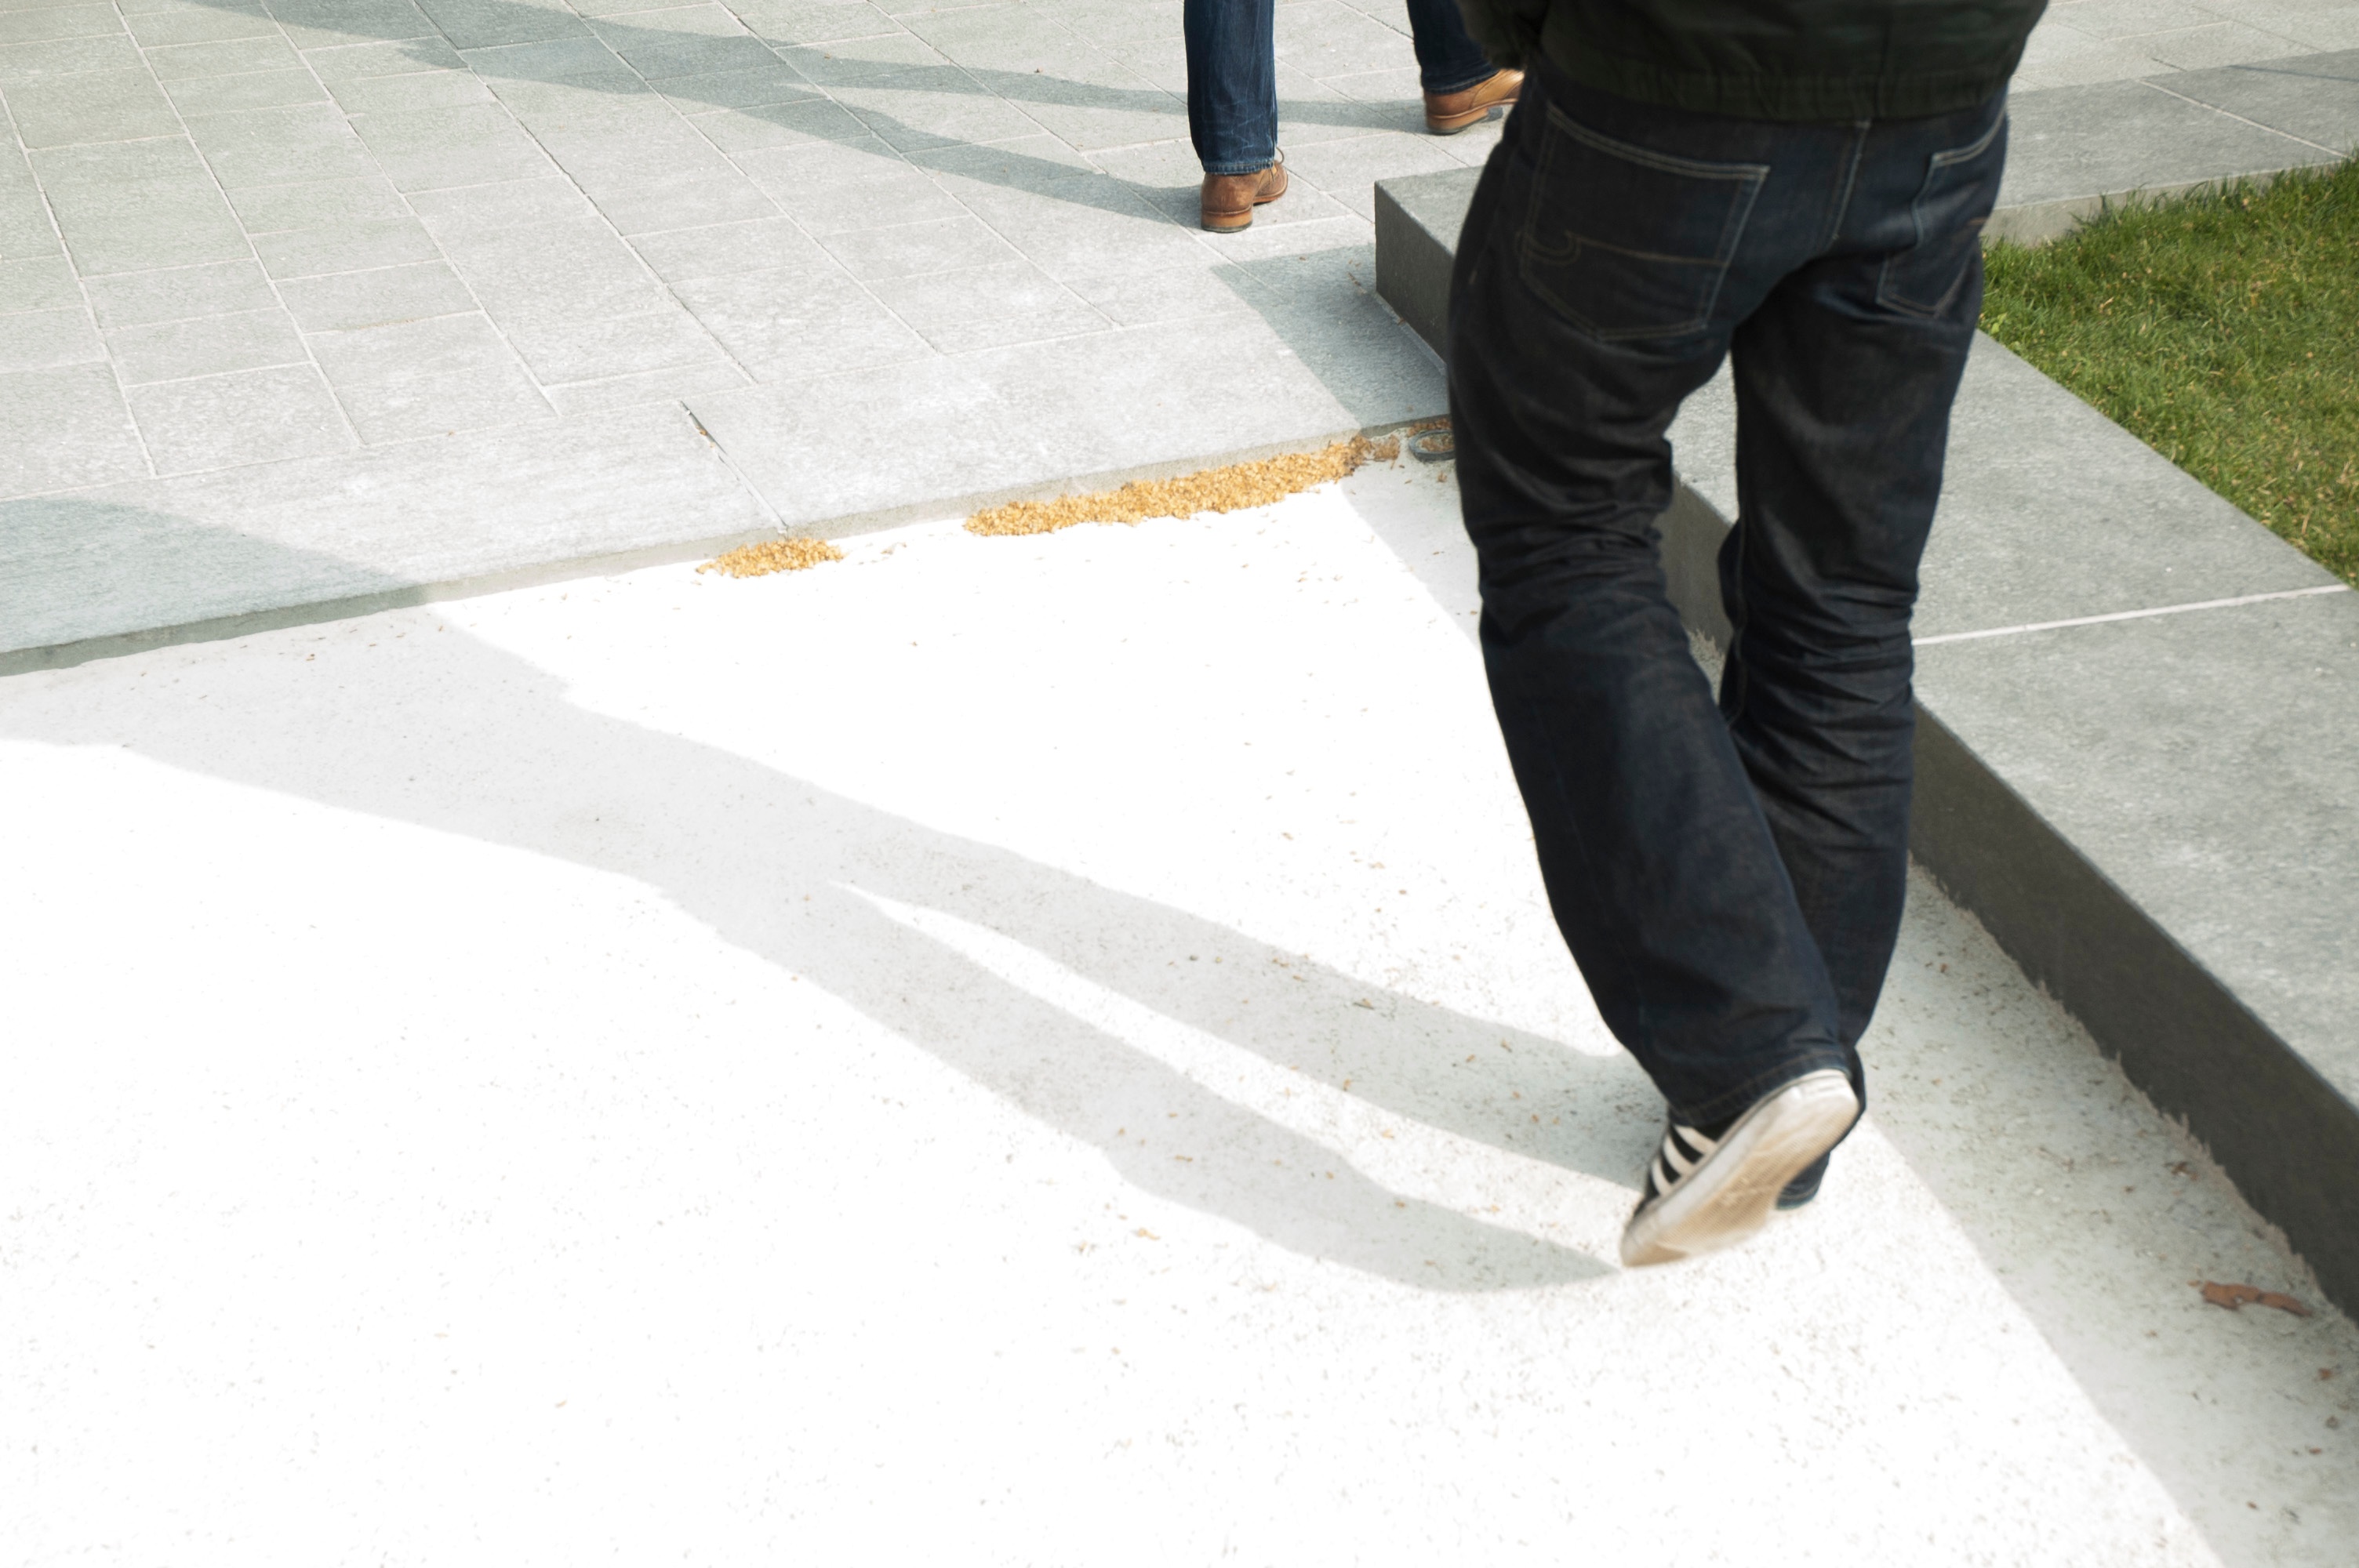
shoe, floor, leg, footwear